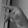
ASL letter: P